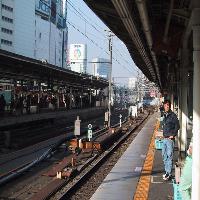
Weather: sun or clear